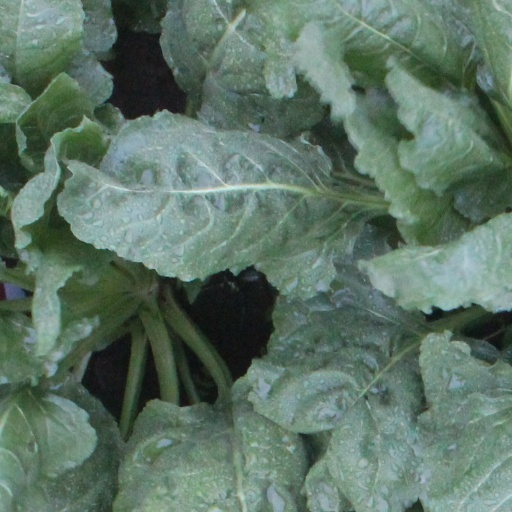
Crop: sugar beet